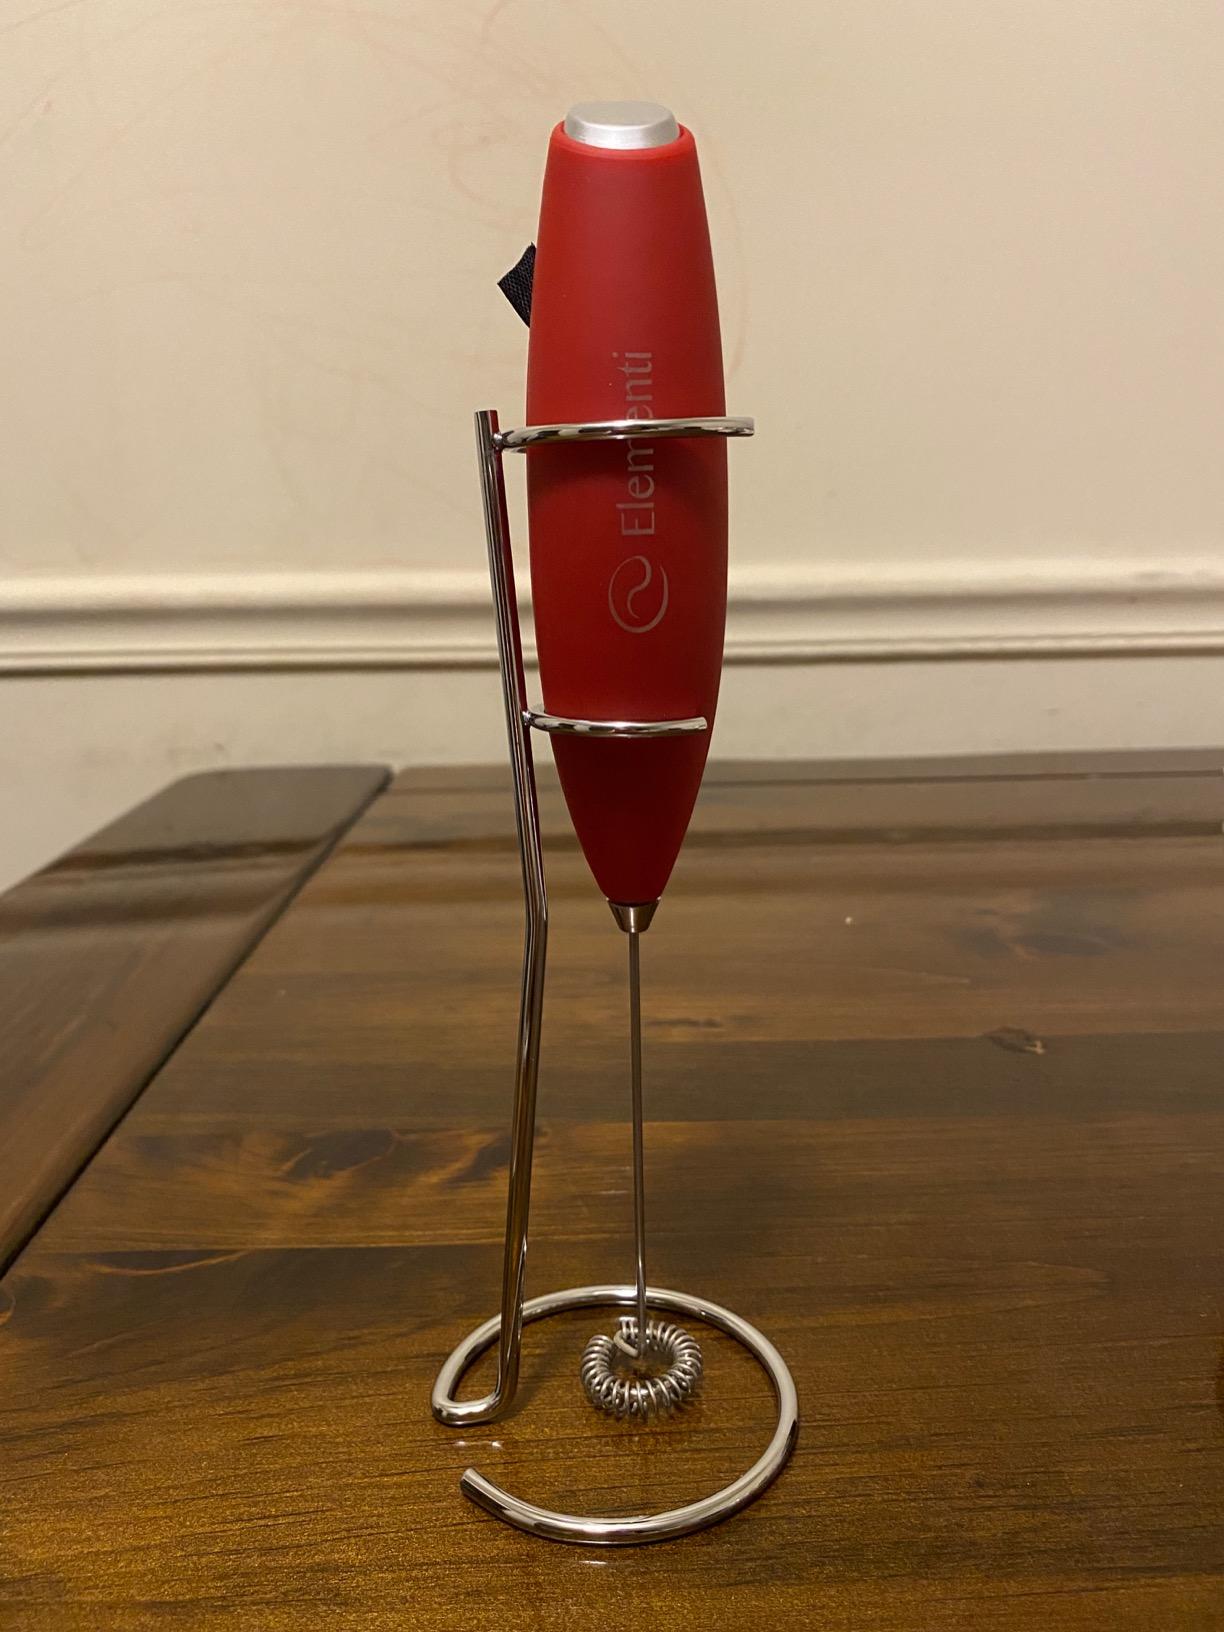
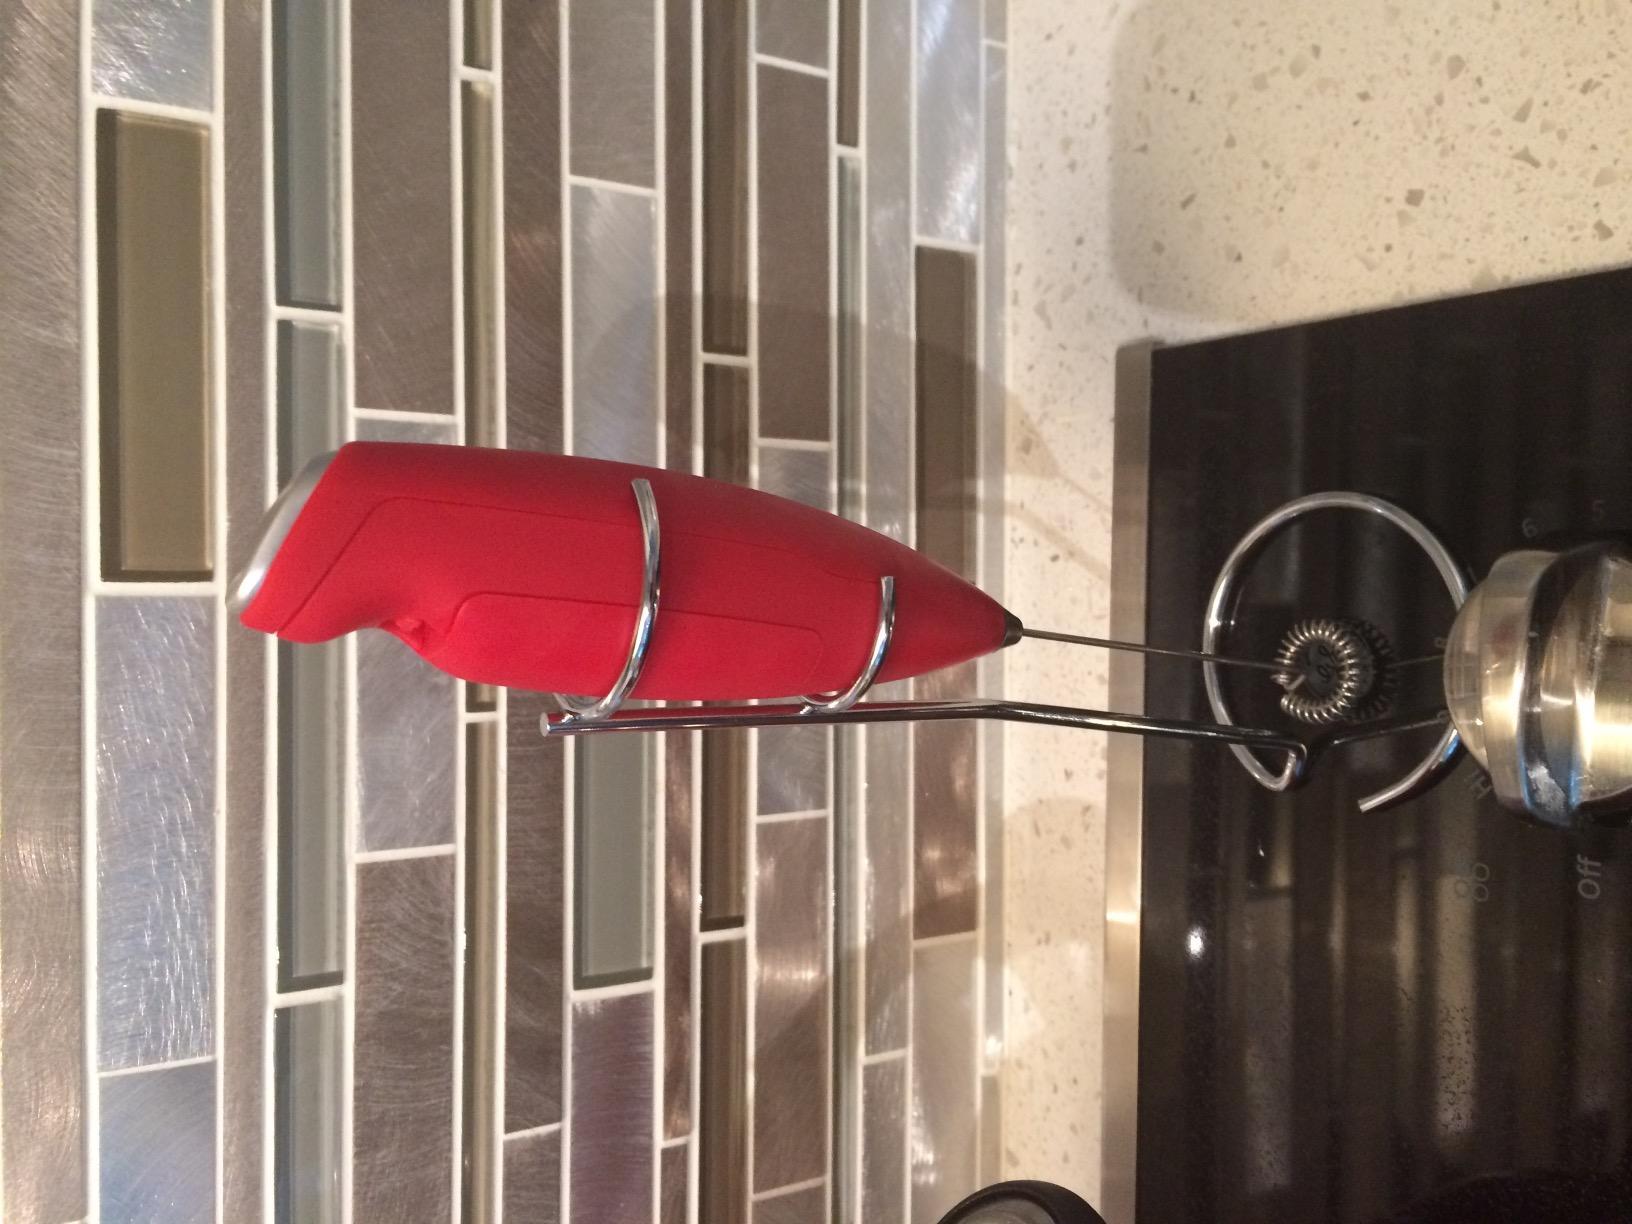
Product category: items_mixer
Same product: yes